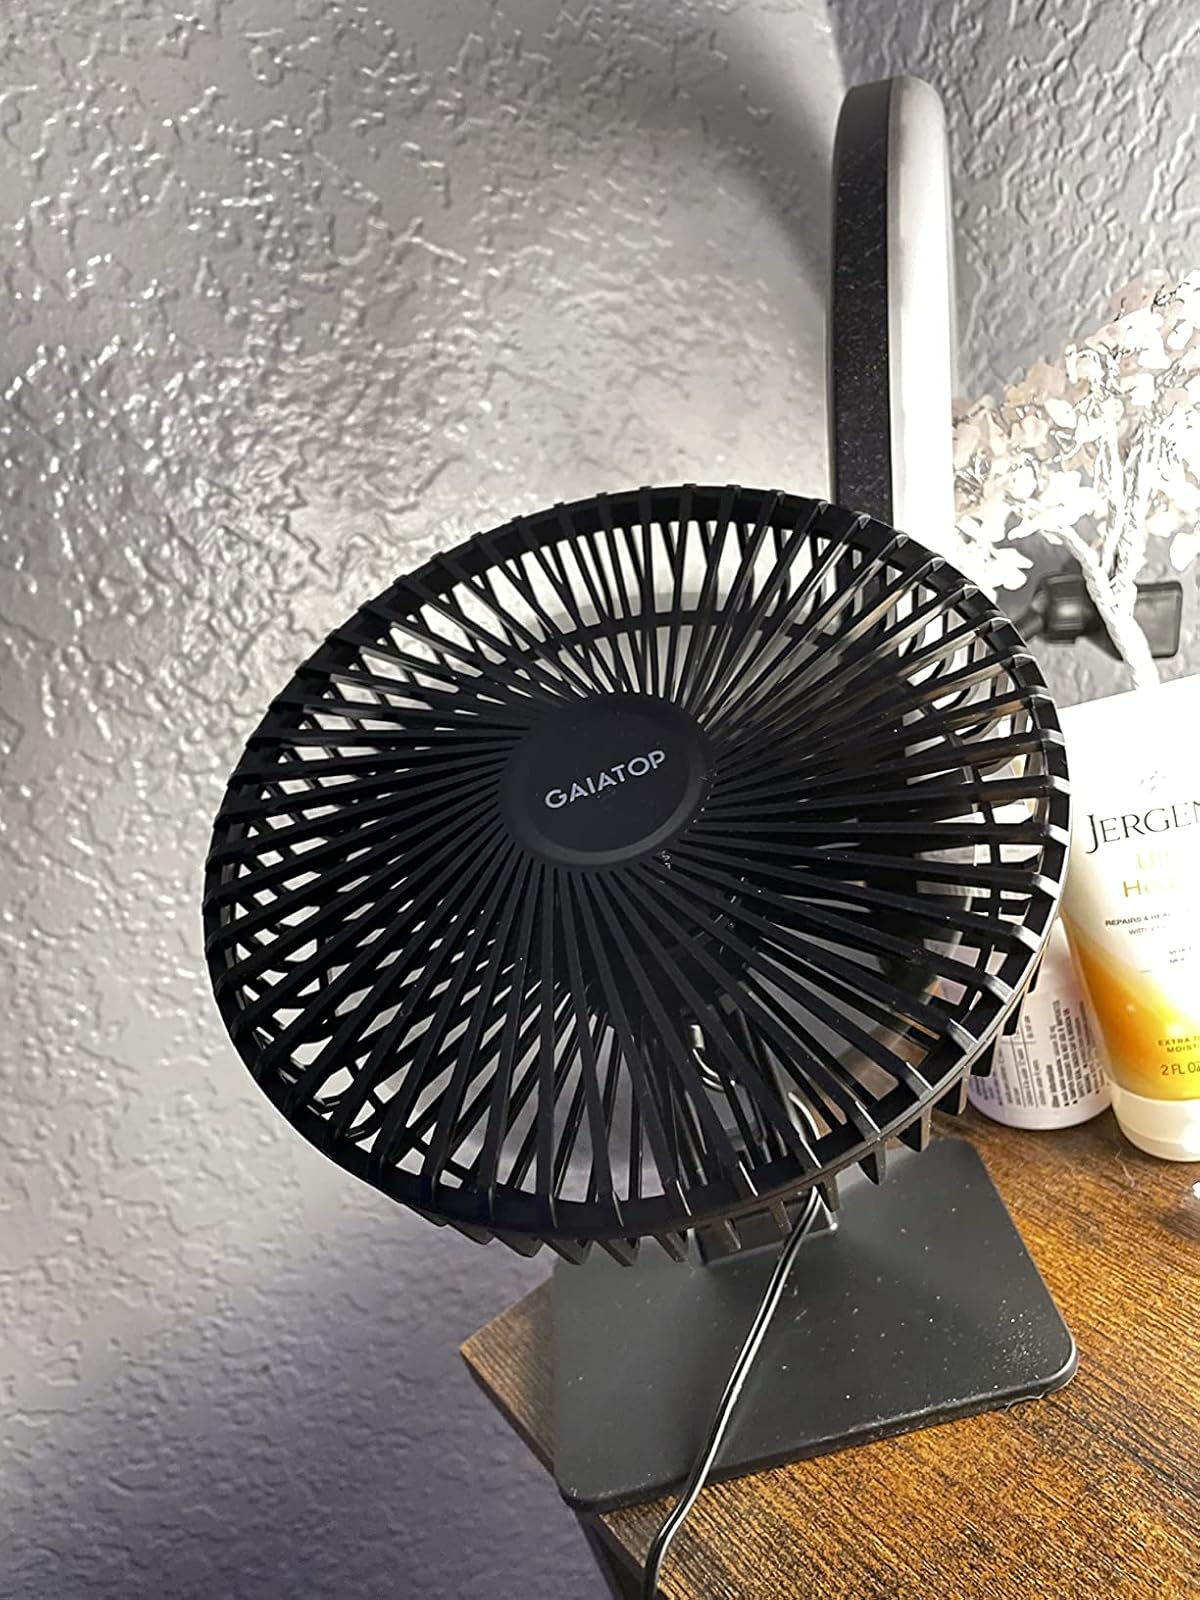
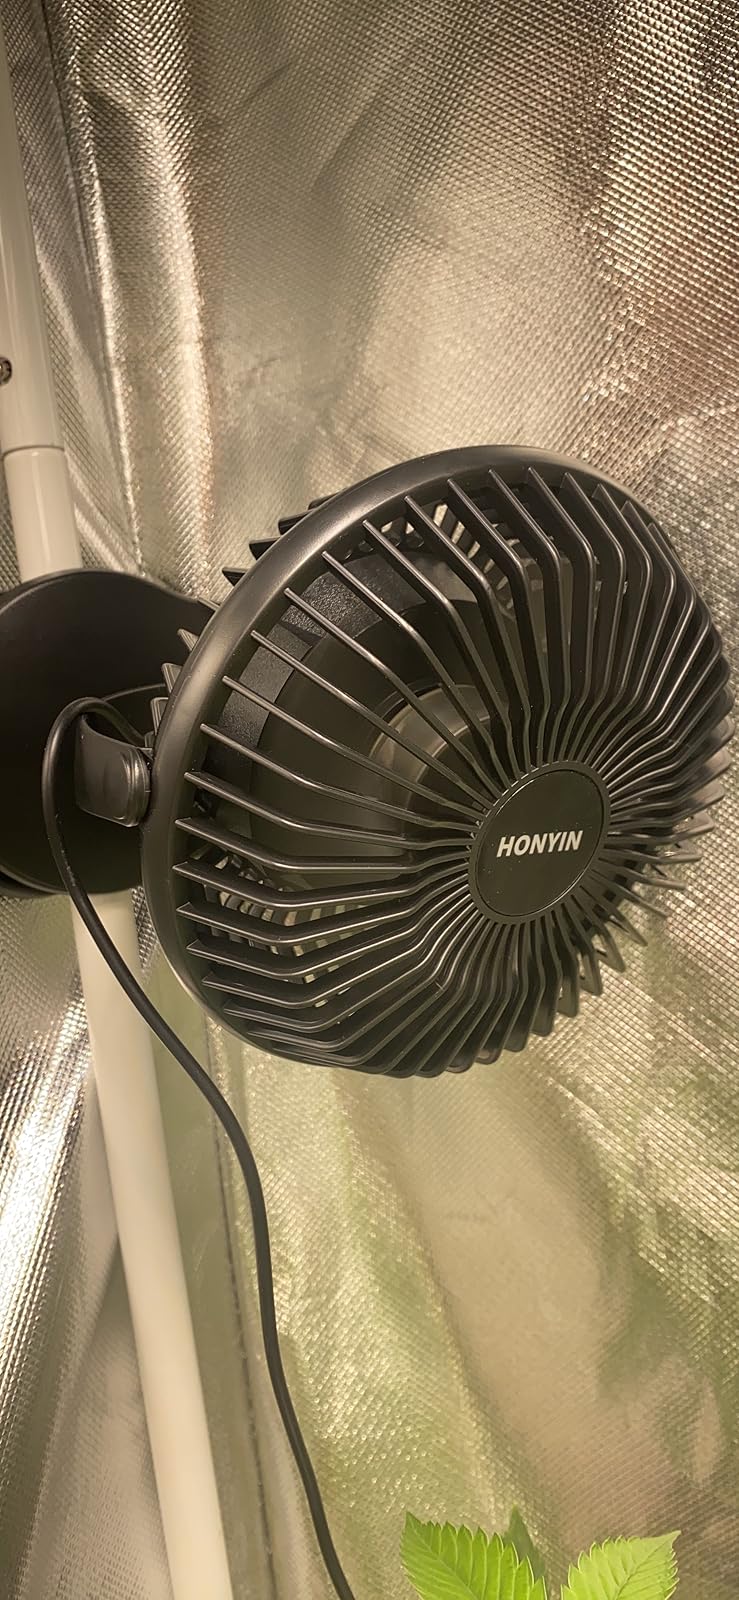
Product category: fan
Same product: no